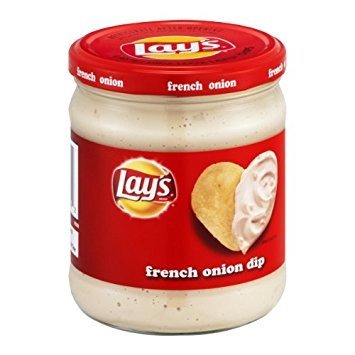
Item Name: Lay's, French Onion Dip, 15 Ounce
Bullet Point: Lay's French Onion Dip, 15oz (Pack of 4)
Product Description: Lay's French Onion Dip, 15oz (Pack of 4)
Value: 60.0
Unit: Ounce

Price: 5.09